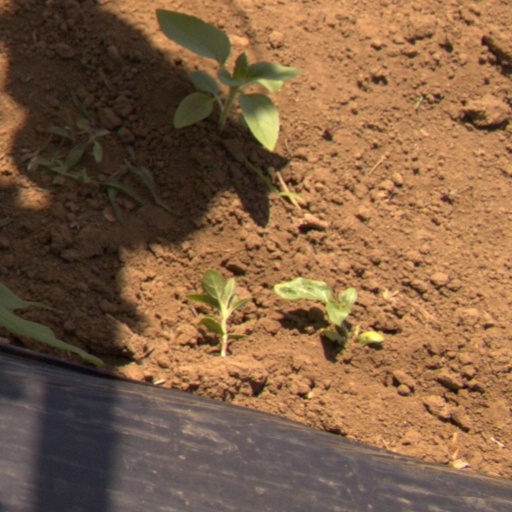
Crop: Jerusalem artichoke